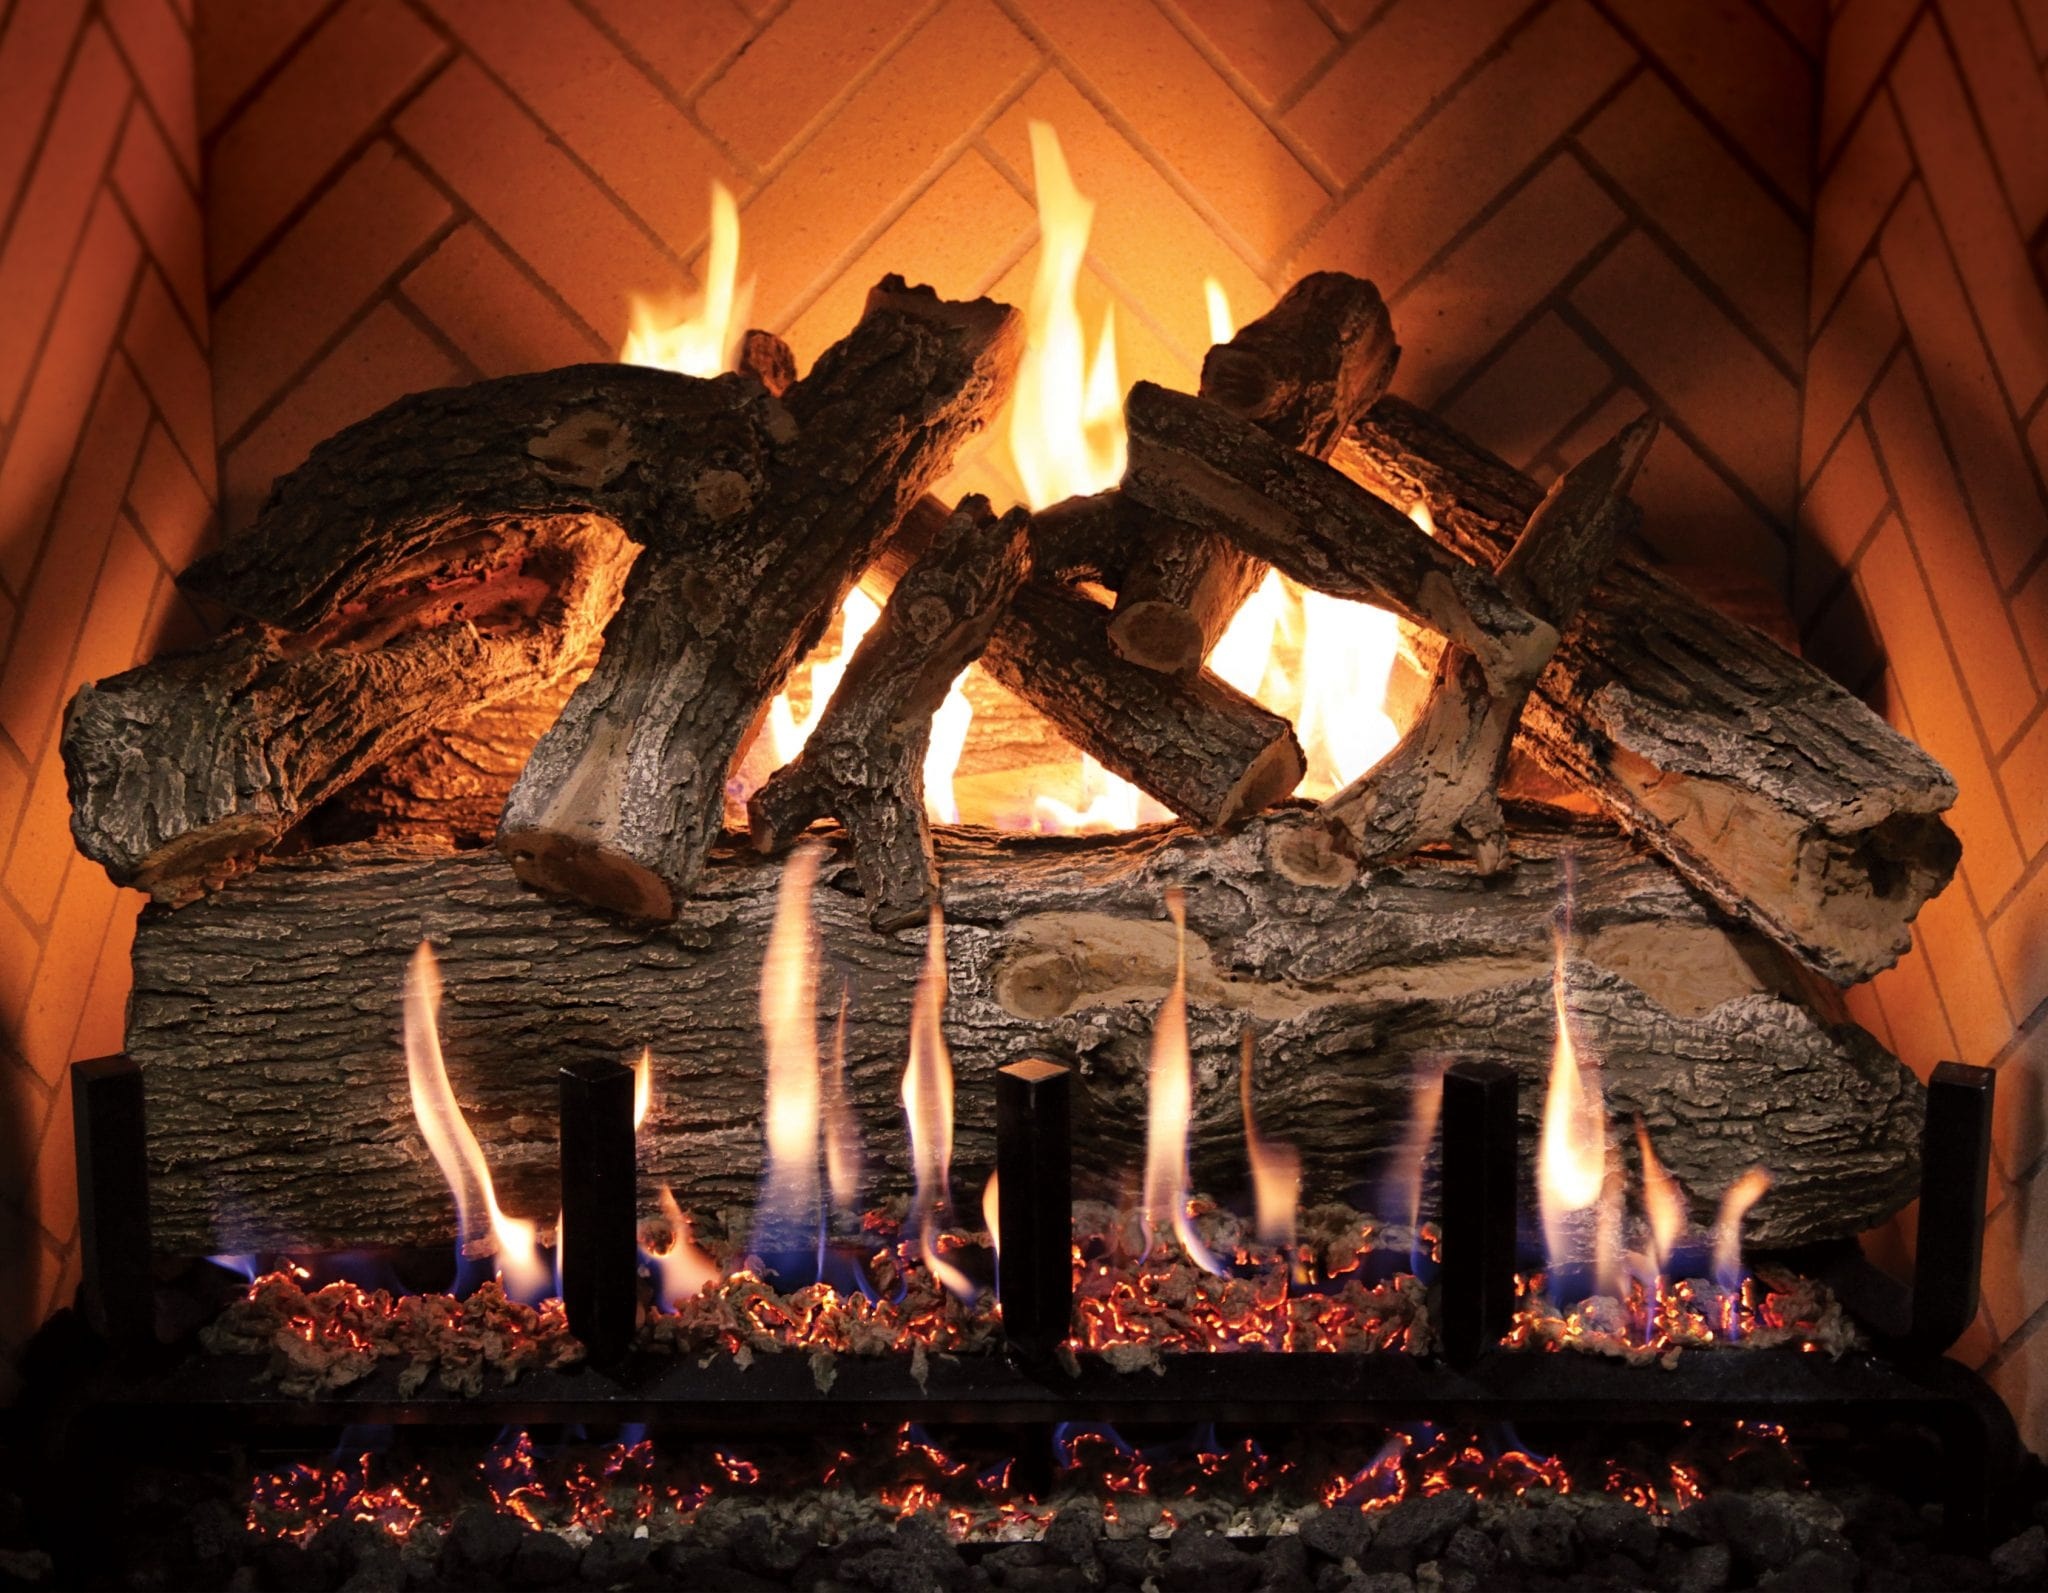
Grand Canyon Jumbo Slimline 24" Arizona Weathered Oak Gas Log Set
Forty years ago, a young boy was hiking through the Red Vermilion Cliffs on the Arizona-Utah border when him and his family came across a scrub oak that had been struck down by Mother Nature. The sheer awe and beauty of this lighting struck oak would leave a lifelong impression on the young boy’s mind. In October of 2011, the same scrub oak was rediscovered laying in the same spot that it had been 40 years earlier – only more beautiful than ever. The boy, now a man with a family of his own, backpacked the logs of the fallen oak out of the canyon to be casted, painted, and enjoyed in your home today. Features: Heavy Duty Construction - Refractory cement gas logs are reinforced with a steel fiber for unmatched durability and longevity Hand Painted - Hand-finished with care to ensure the most realistic logs the industry has to offer Vented Unit - Designed for vented fireplace enclosures only, and must be used with a damper clamp Fuel Efficiency - Refractory construction helps increase efficiency to lower operation costs Gas Logs Only - Burner system not included Versatility - Can be used indoors and outdoor Burner Compatibility - Grand Canyon Jumbo Slimline Burner Systems
Brand: Grand Canyon
Category: Home & Garden > Fireplace & Wood Stove Accessories > Firewood & Fuel